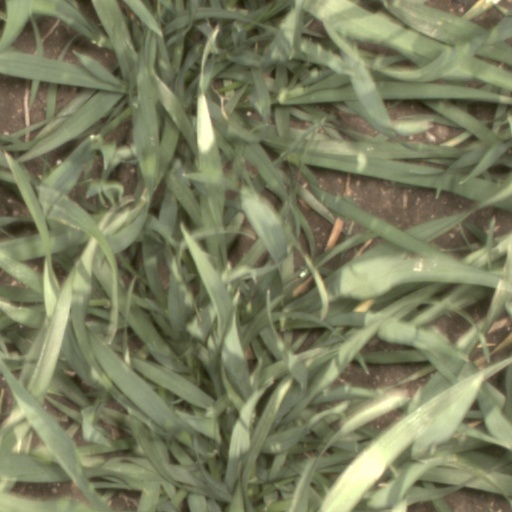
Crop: wheat